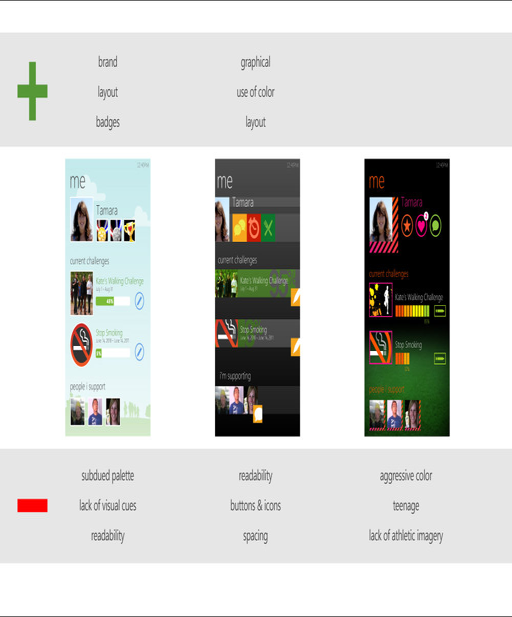
the client liked parts of both options and 2 , but felt that option was a bit too wild and youthful for their brand .